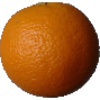
Label: orange